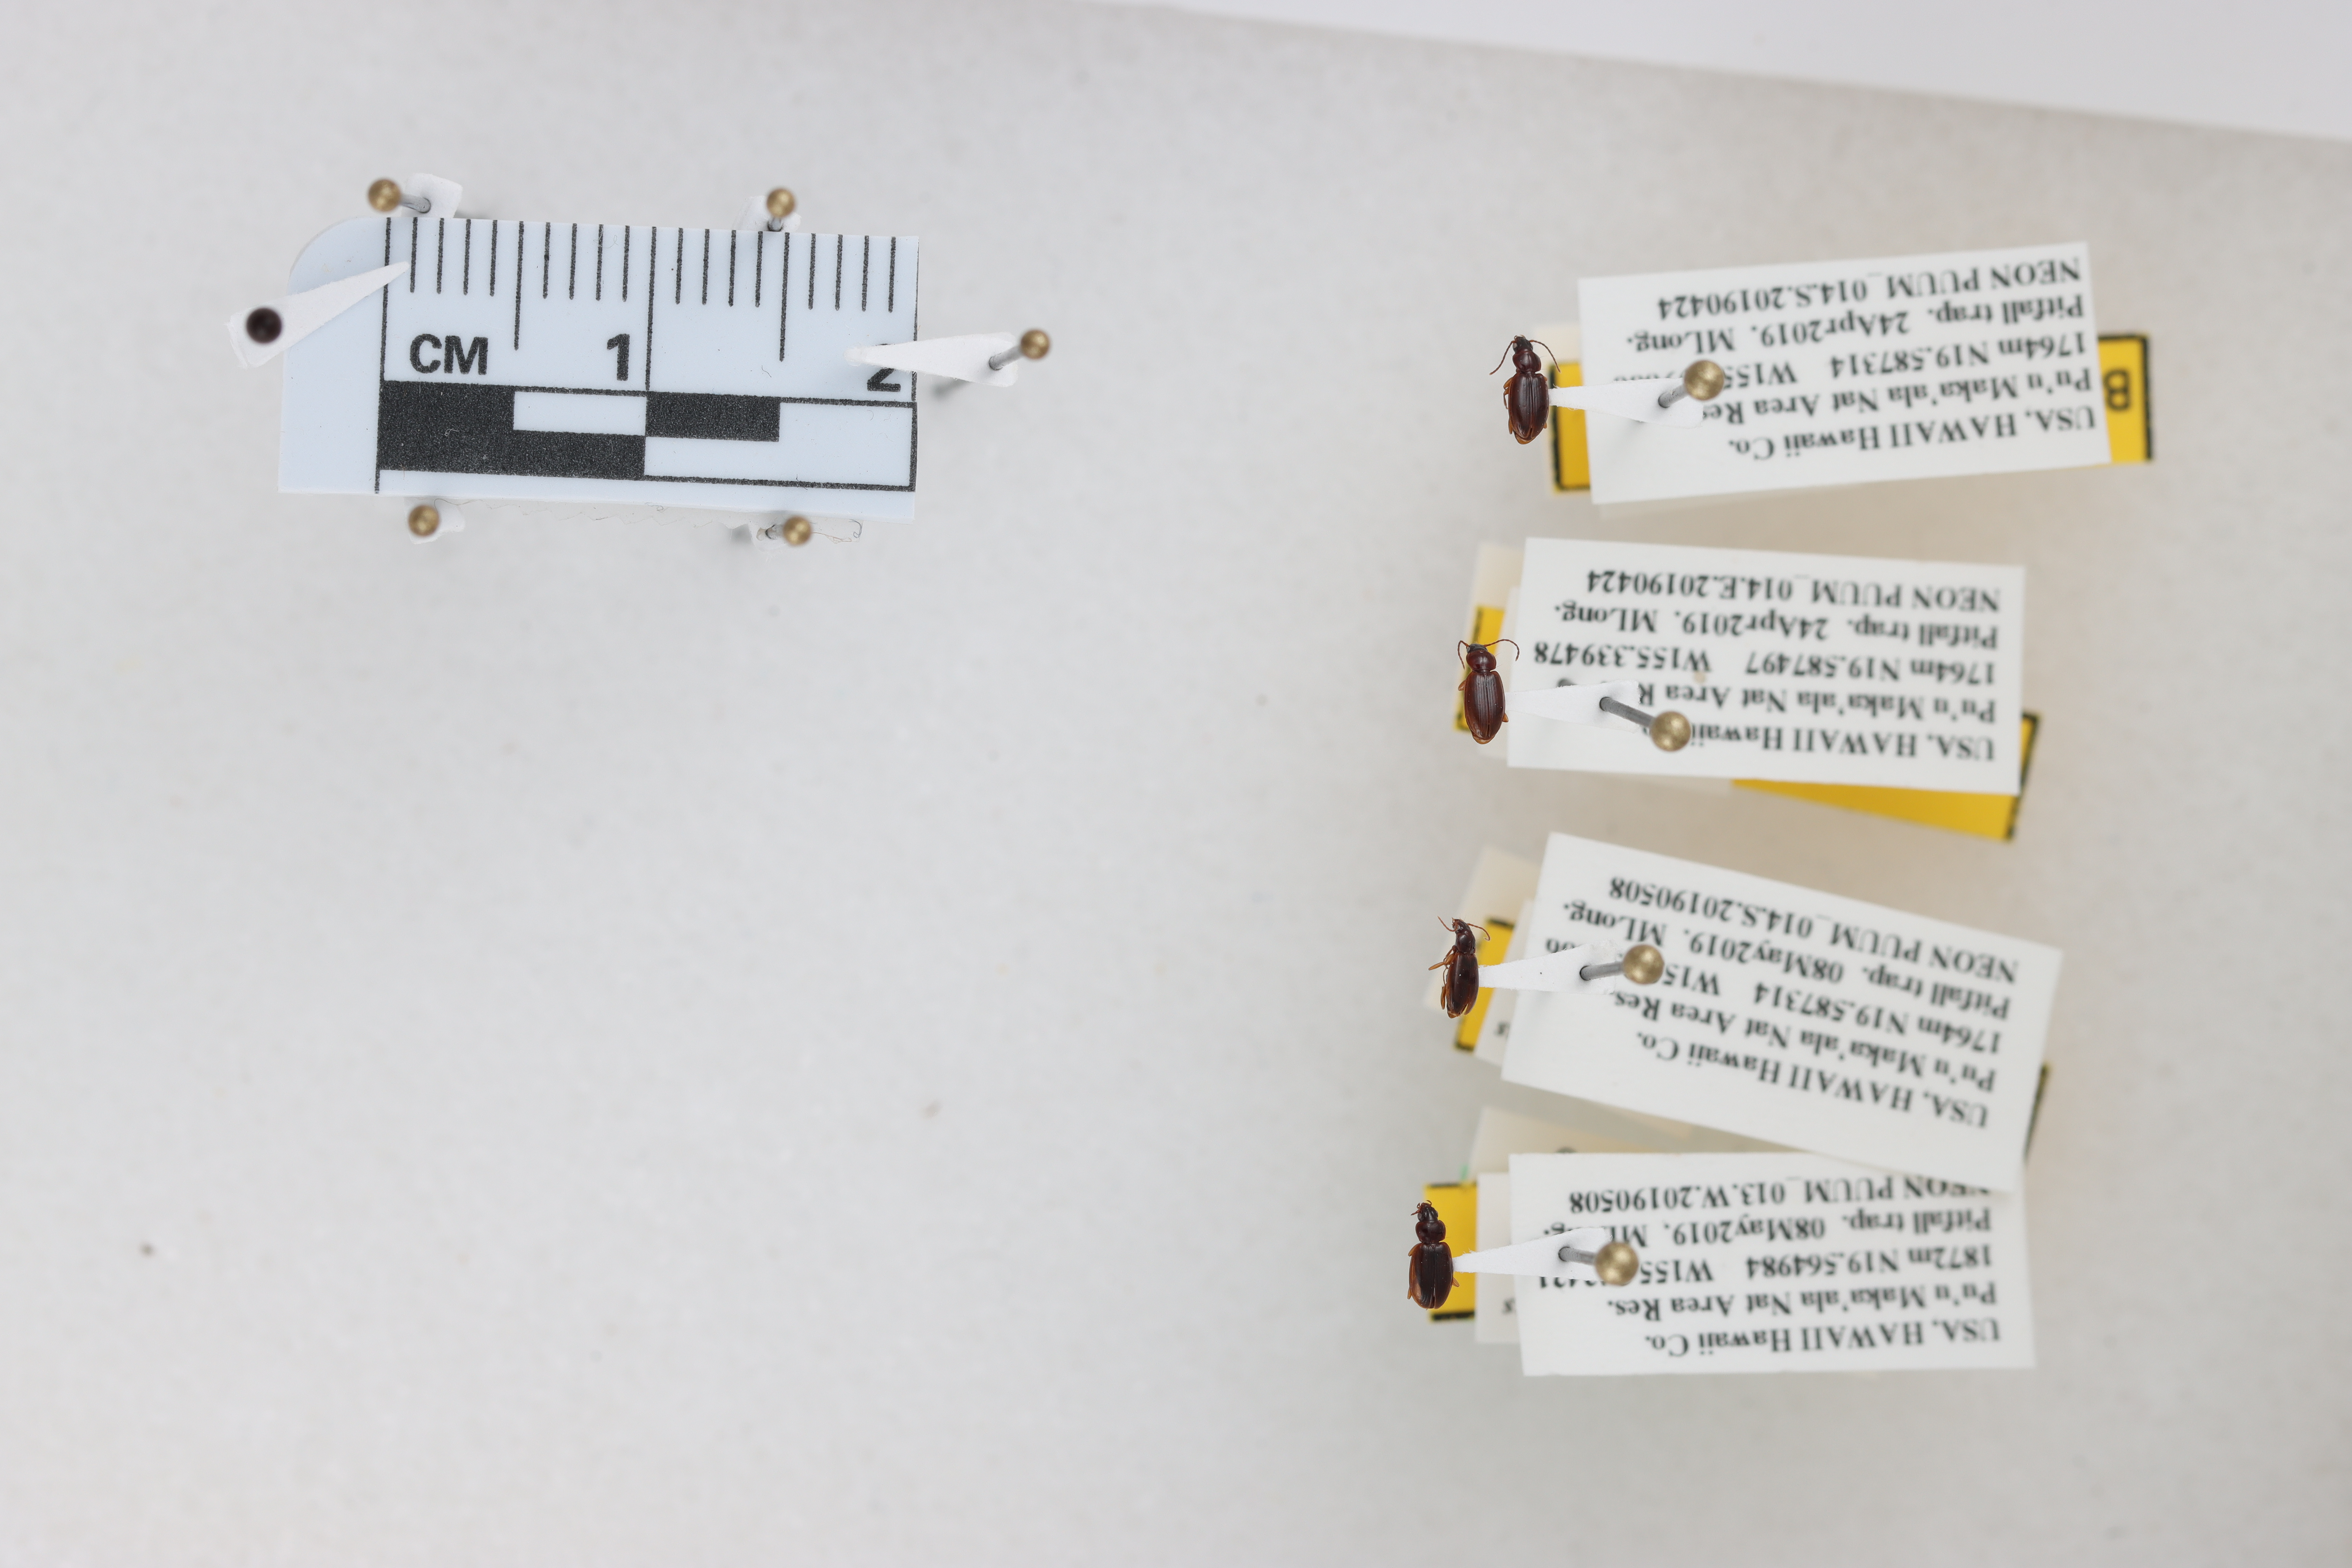
Beetle 1 — elytra length: 0.242 cm, elytra max width: 0.151 cm, basal pronotum width: 0.078 cm

Beetle 2 — elytra length: 0.247 cm, elytra max width: 0.152 cm, basal pronotum width: 0.083 cm

Beetle 3 — elytra length: 0.22 cm, elytra max width: 0.124 cm, basal pronotum width: 0.067 cm

Beetle 4 — elytra length: 0.242 cm, elytra max width: 0.166 cm, basal pronotum width: 0.091 cm